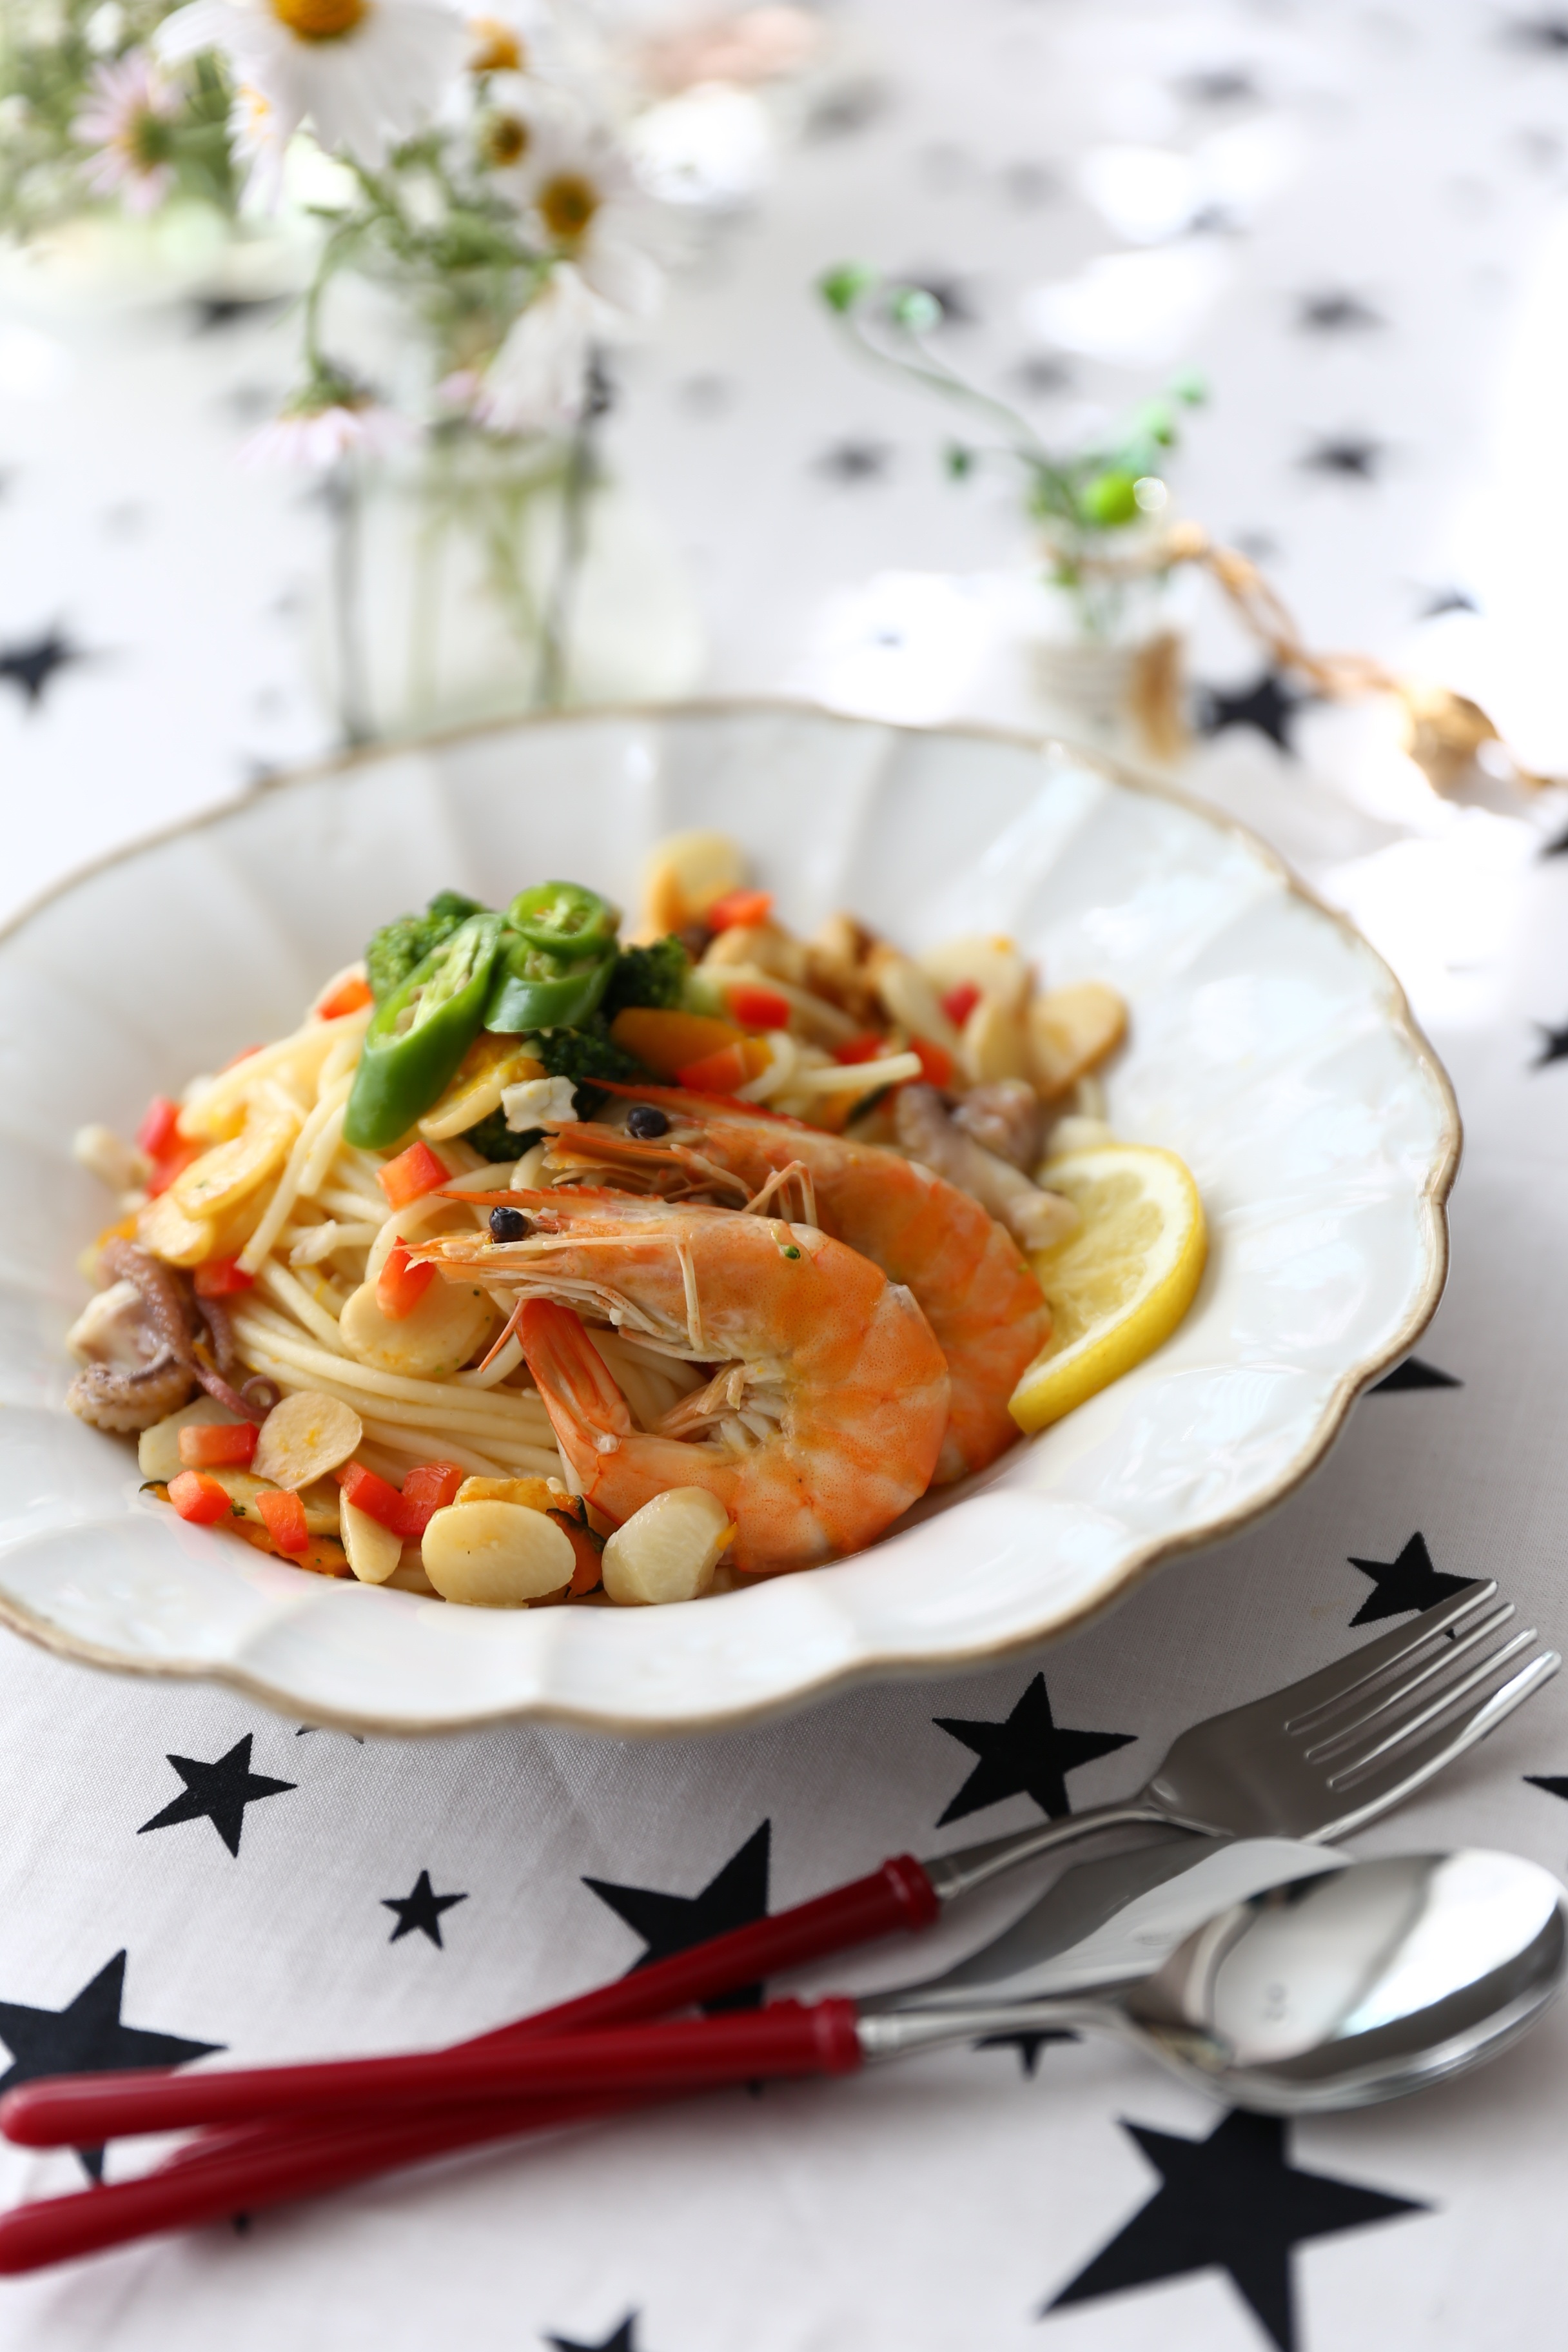
dish, meal, food, produce, vegetable, cuisine, pasta, spaghetti, delicious food, tapi rouge, oil pasta, oil spaghetti, seafood spaghetti, al rio all rio, al rio all rio mare